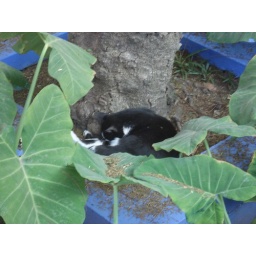
sleeping in Frida Kahlo's house